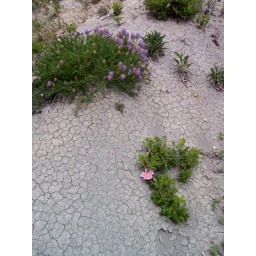
An area of dry ground sporting some wildflowers and plants in Weston County, Wyoming.